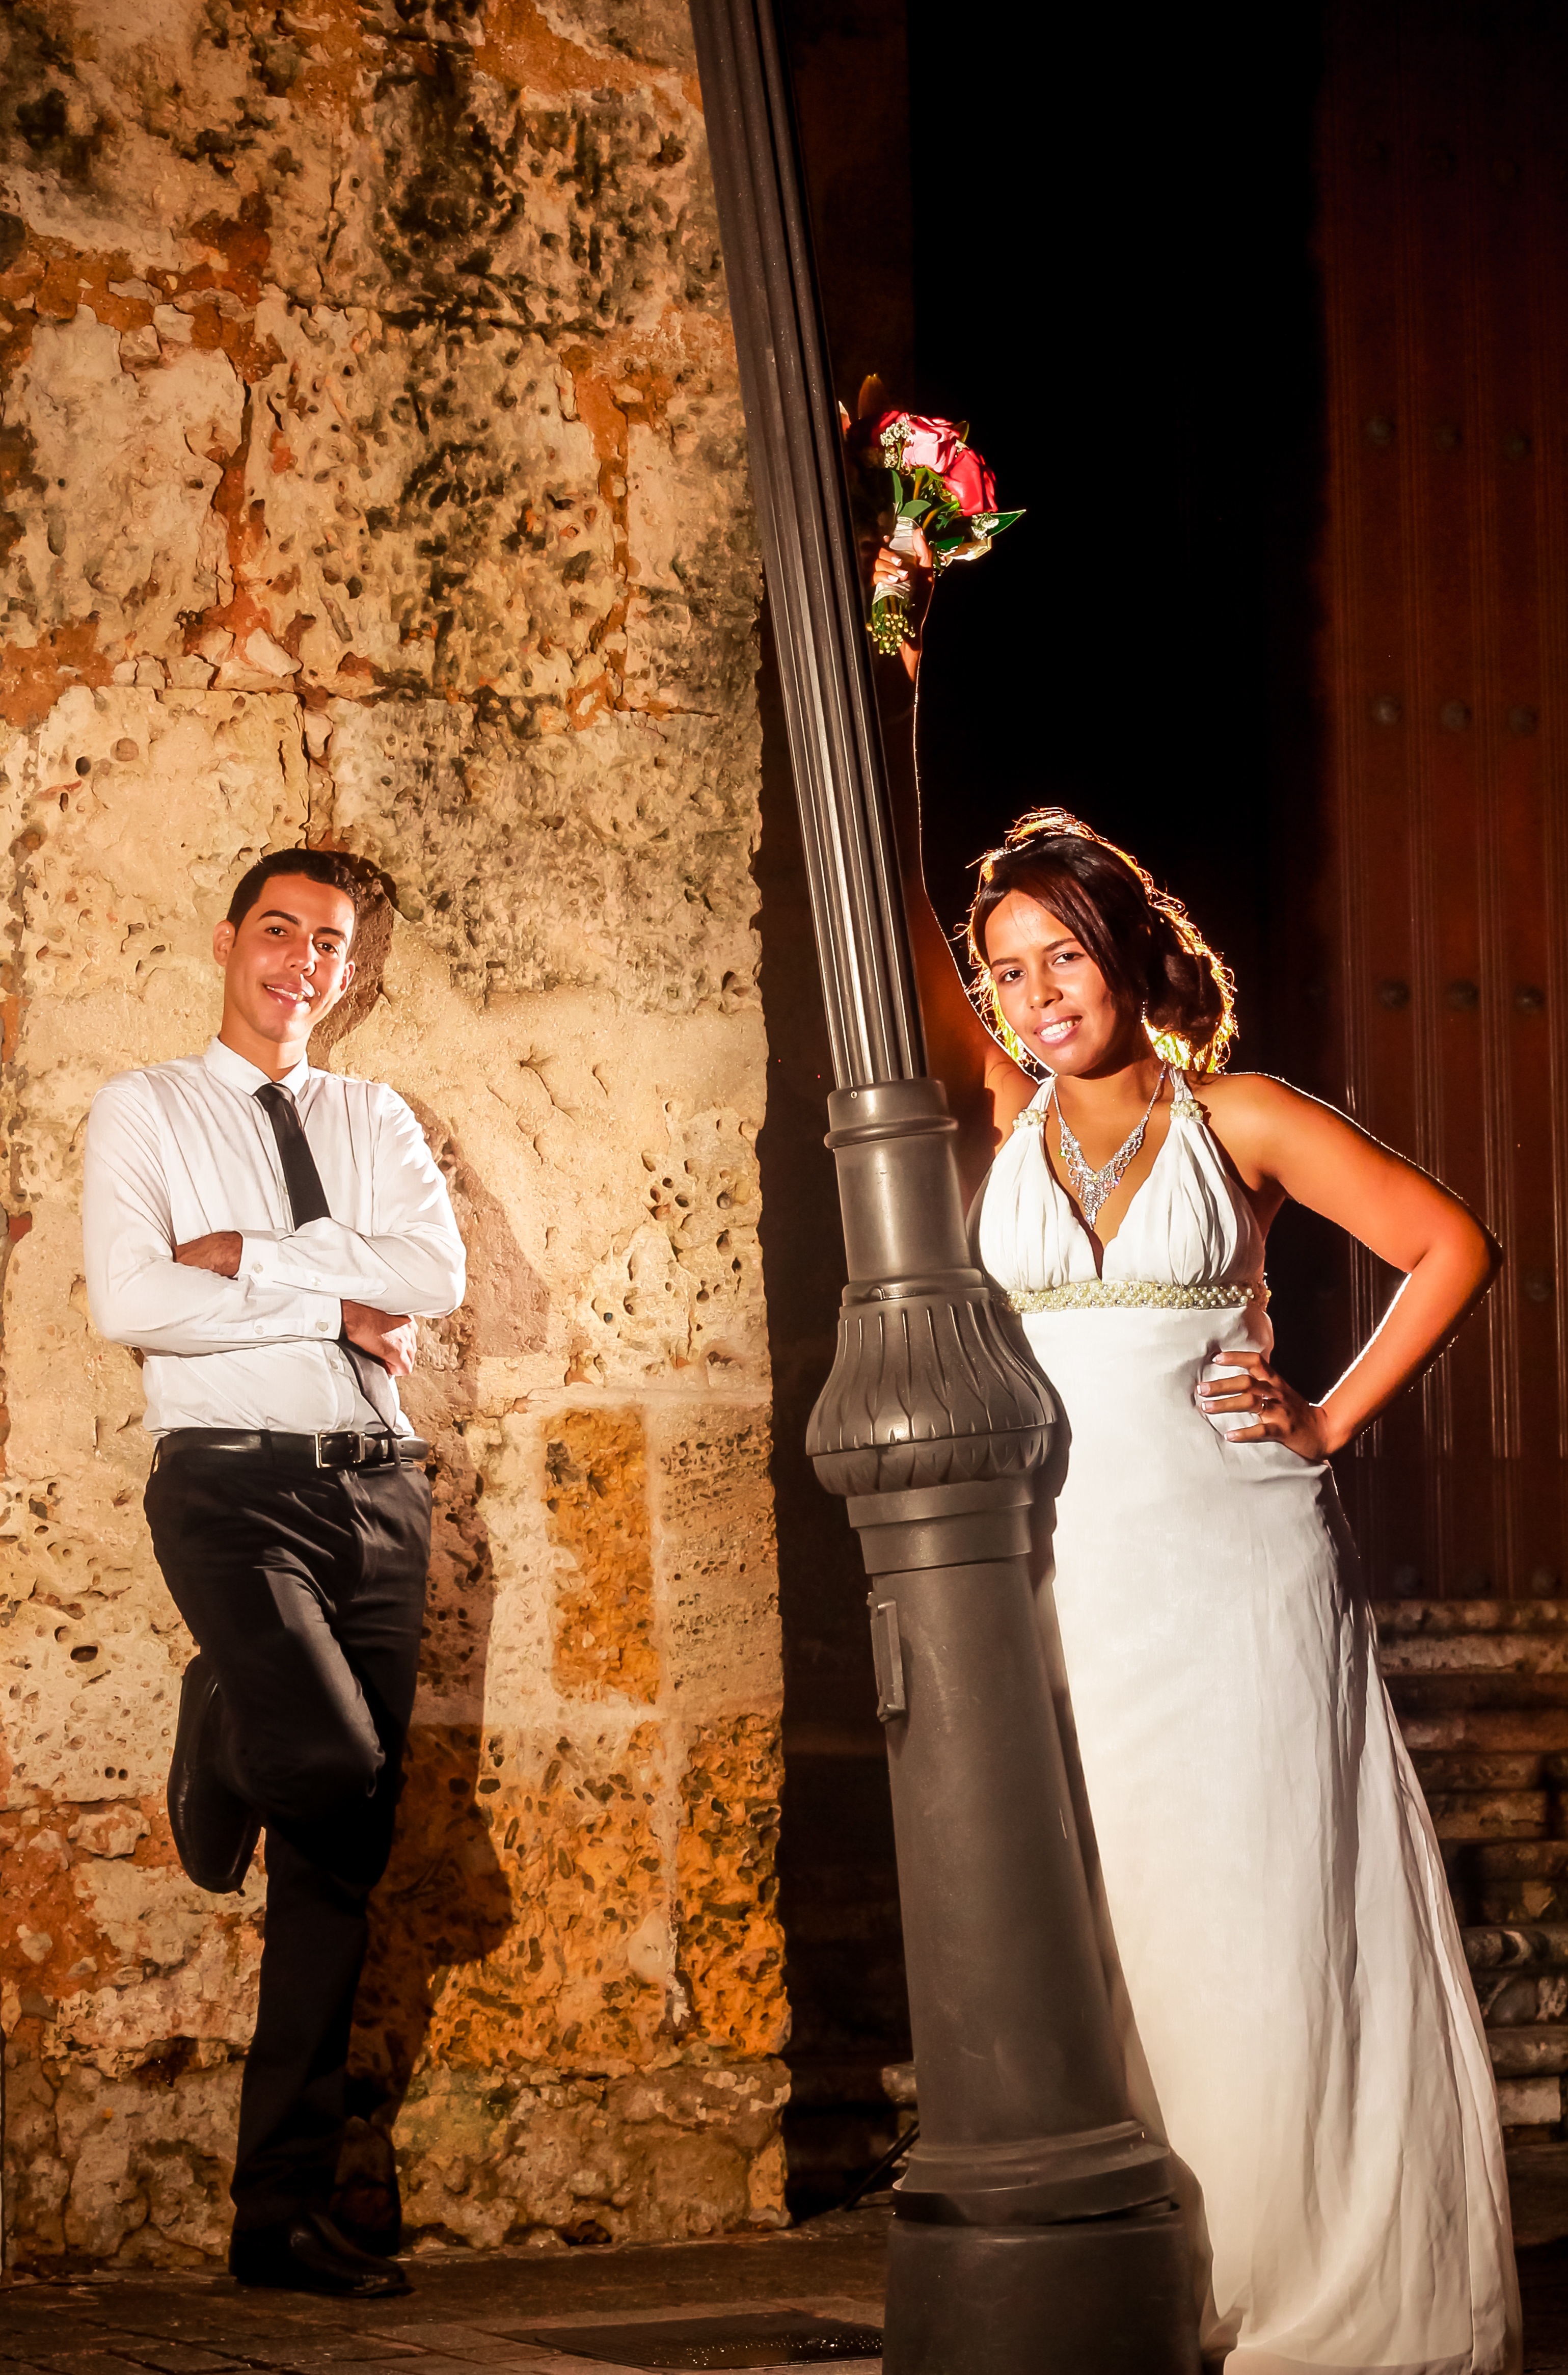
man, landscape, forest, sky, woman, white, photography, love, park, kiss, couple, romance, romantic, commitment, fashion, wedding, wedding dress, bride, groom, married, marriage, wine glass, ceremony, dress, happy, happiness, photograph, lovers, beautiful, event, photoshoot, dominican republic, complicity, veil, bella, marry, romantico, couple in love, grooms, happy couple, newlyweds, colonial zone, santo domingo, embracing each other, nuptials, newly married